Zurich

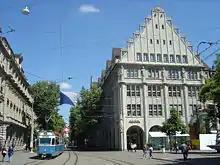
Bahnhofstrasse, looking north from Paradeplatz

Zurich Airport is about north of central Zurich, partly lying in the municipality of Kloten. Zurich Airport has its own railway station, which is located underground. It is directly connected to Zurich and most of the major Swiss cities. Zurich Airport is served by more than 60 passenger airlines from around the world. It is also served by one cargo airline and is a hub for Swiss International Air Lines. There is also an airfield in Dübendorf.